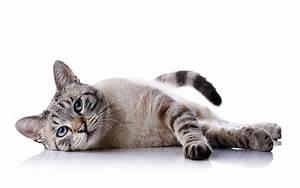
Label: gatto